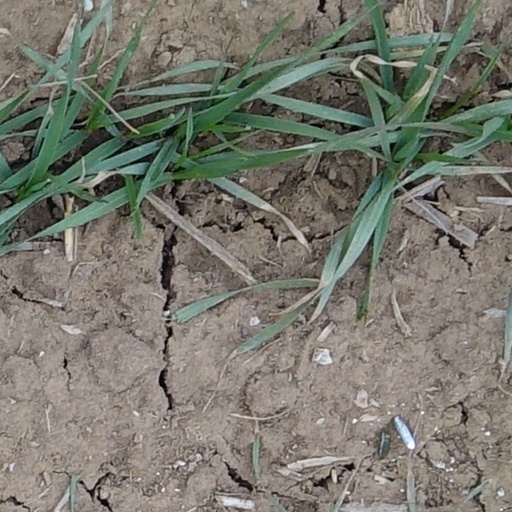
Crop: wheat